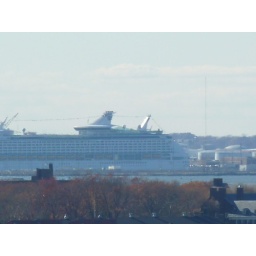
View of cruise ship from Brooklyn Bridge while walking over to Manhattan side from Brooklyn, New York City